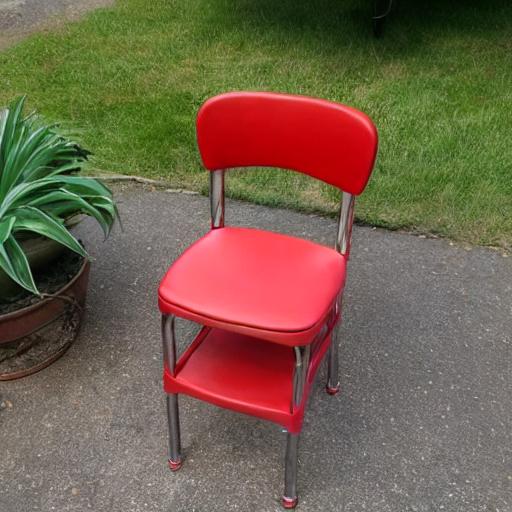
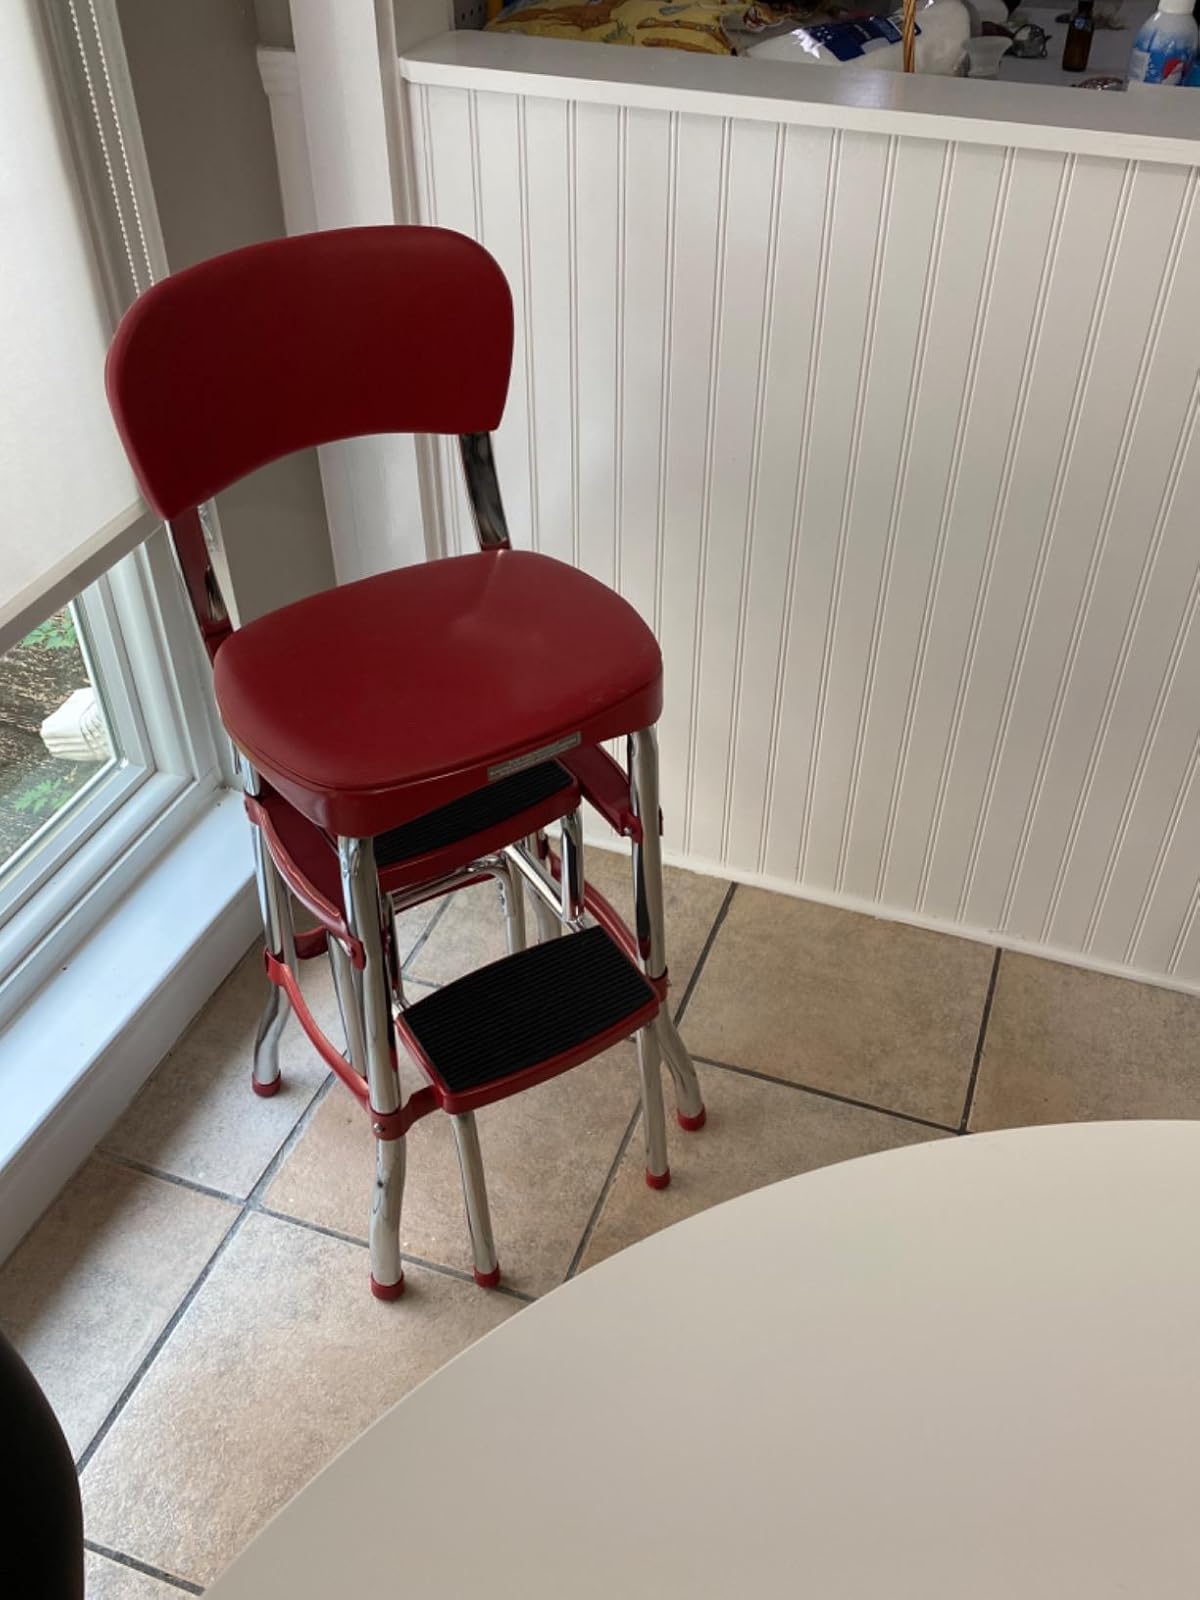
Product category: items_chair
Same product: no